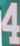
Number: 4